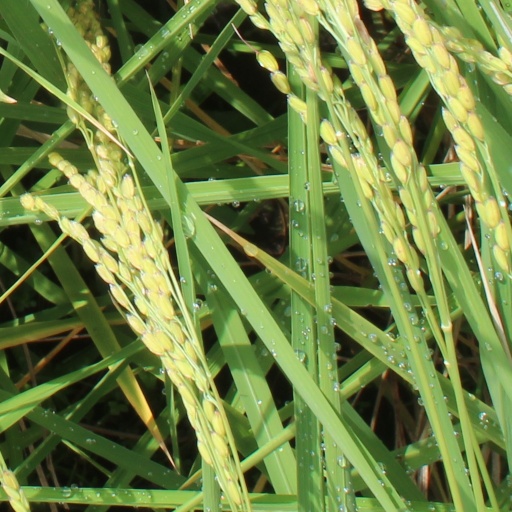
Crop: rice